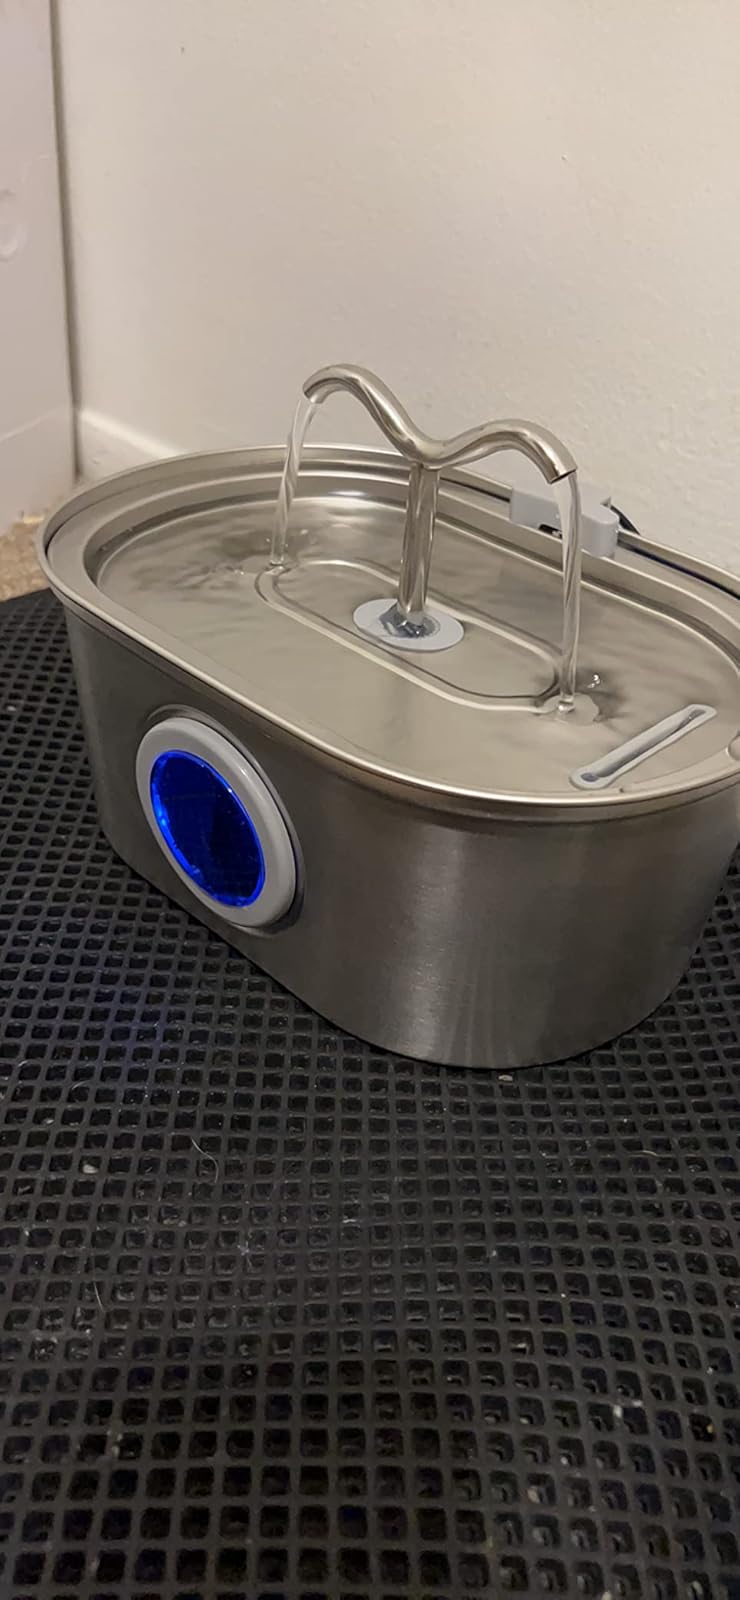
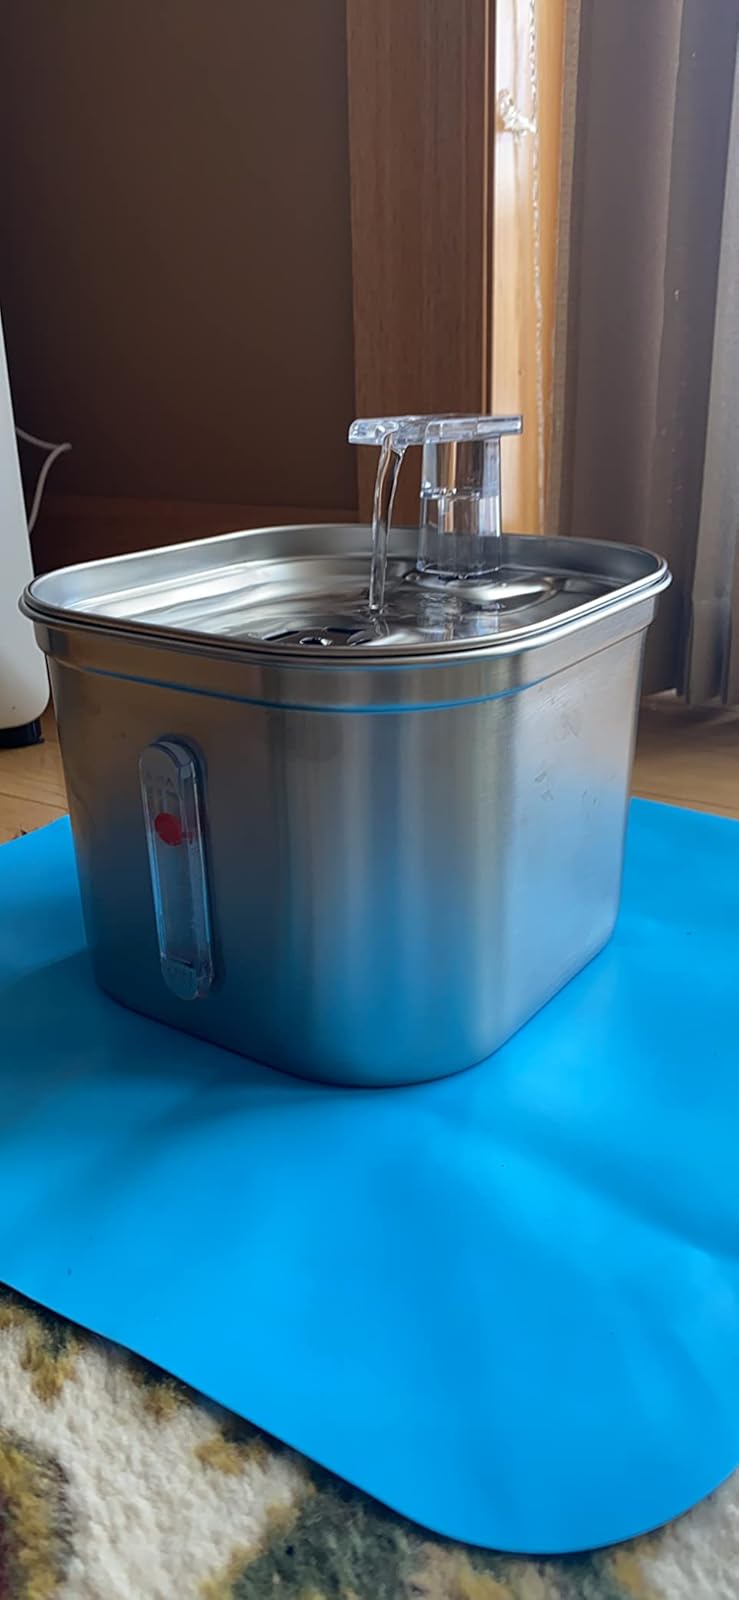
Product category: items_bowl
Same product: no